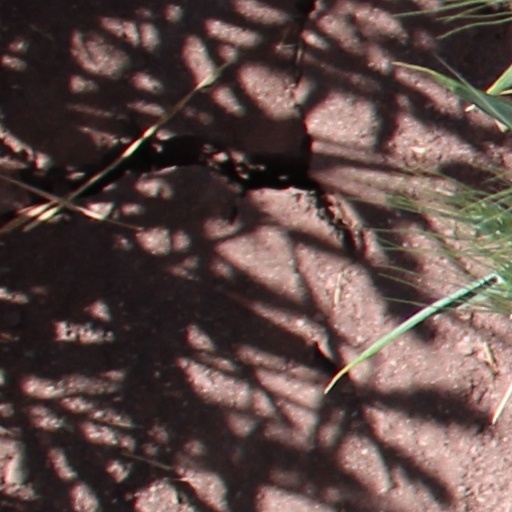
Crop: wheat